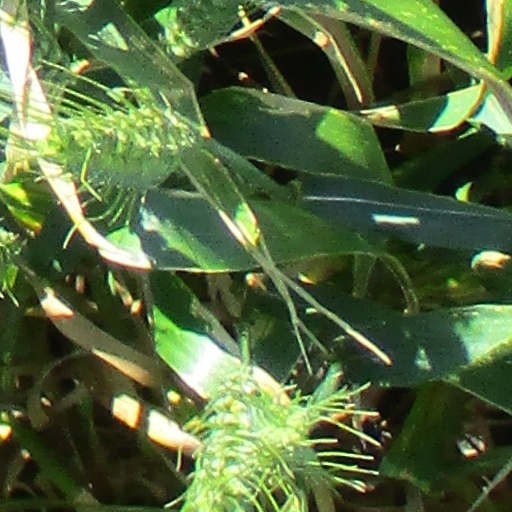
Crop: wheat